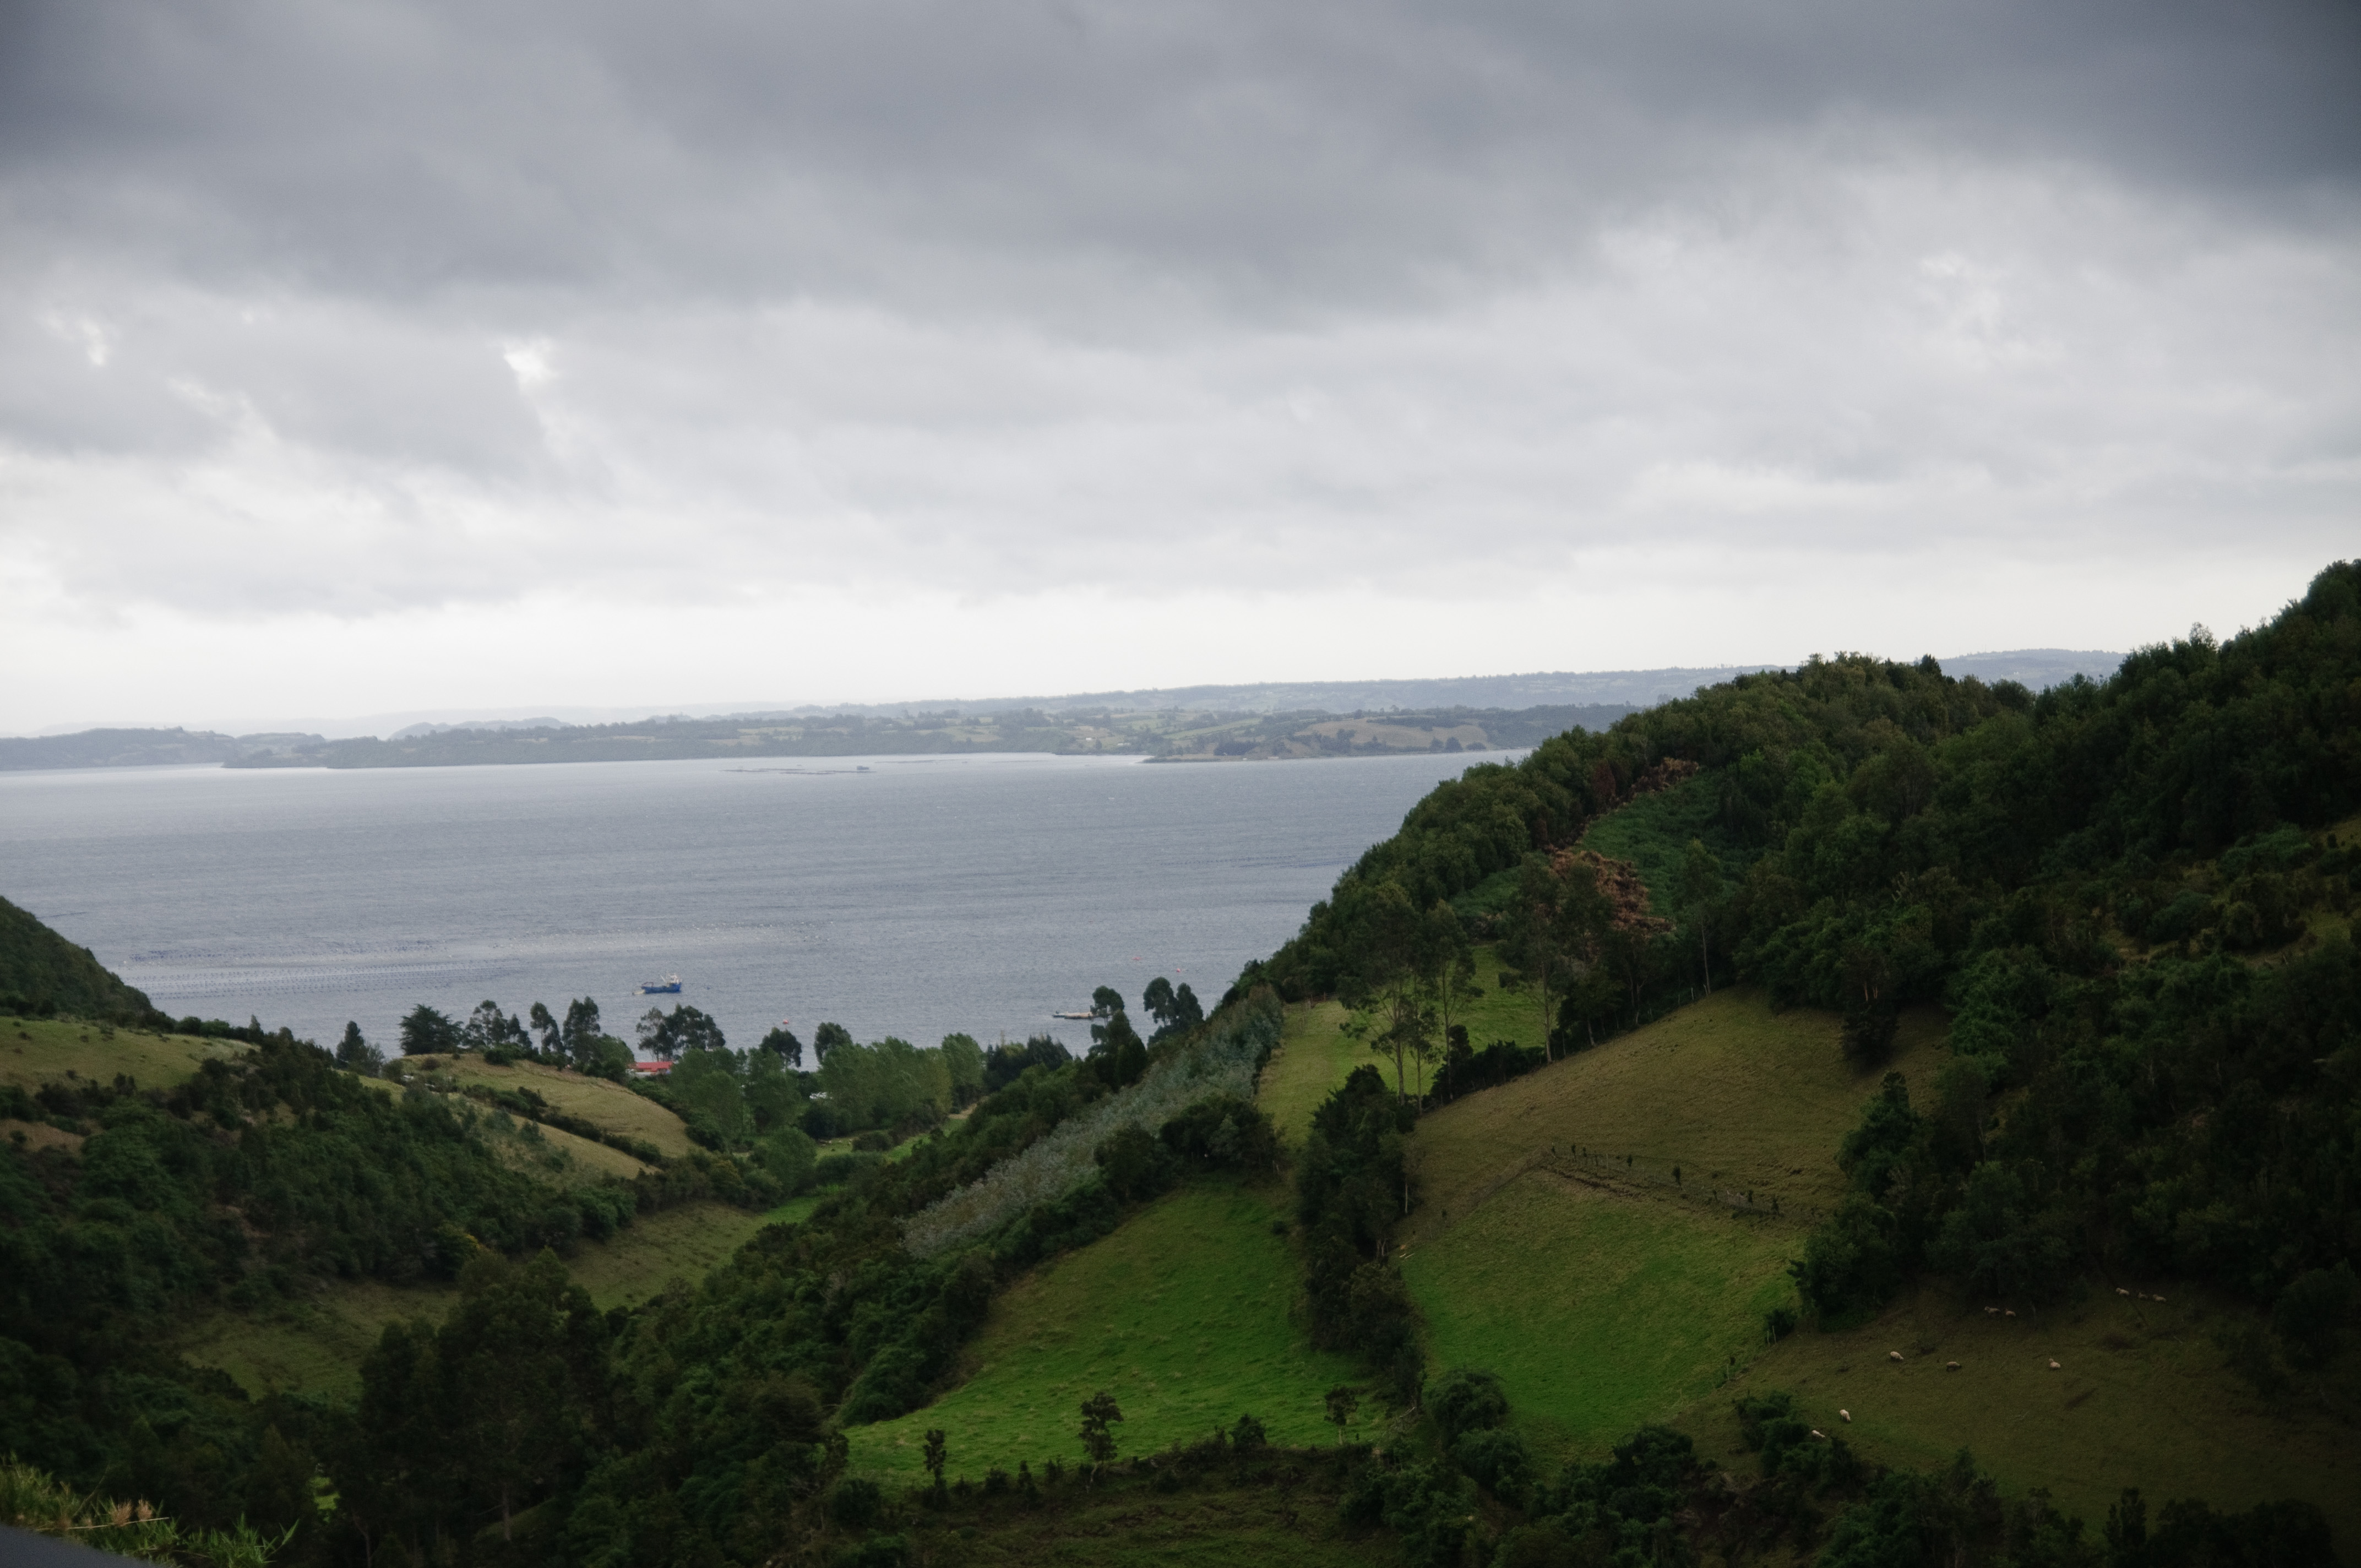
landscape, sea, coast, nature, ocean, horizon, mountain, cloud, sky, hill, shore, lake, cliff, bay, reservoir, nikon, highland, terrain, chile, body of water, loch, d300, chiloe, rural area, atmospheric phenomenon